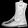
Label: Ankle boot